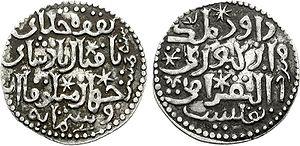
David VII ou V Ulu de Géorgie est un co-roi de Géorgie de la dynastie des Bagratides de 1247 à 1259. Il règne seul sur l’est de la Géorgie de 1259 à 1270.
La liste des souverains de Géorgie est la liste des rois et reines qui régnèrent sur la Géorgie unifiée de 1010 à 1490, à l'exception de certaines périodes : de 1014 à 1104, de 1258 à 1329, de 1387 à 1412, de 1446 à 1453 et à partir de 1465.